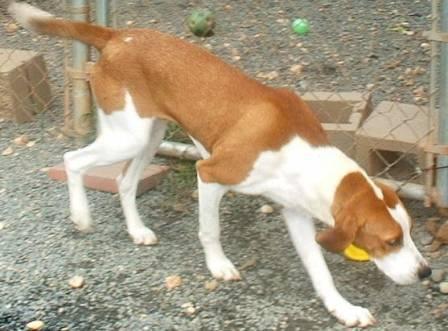
dog